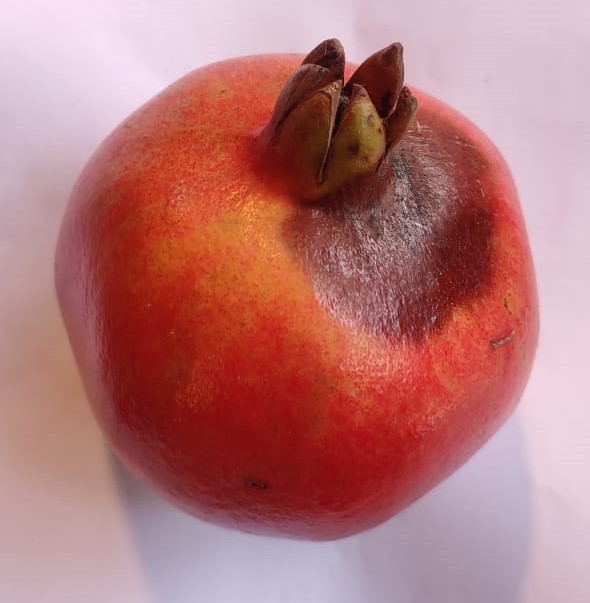
Fruit: pomegranate
Condition: rotten